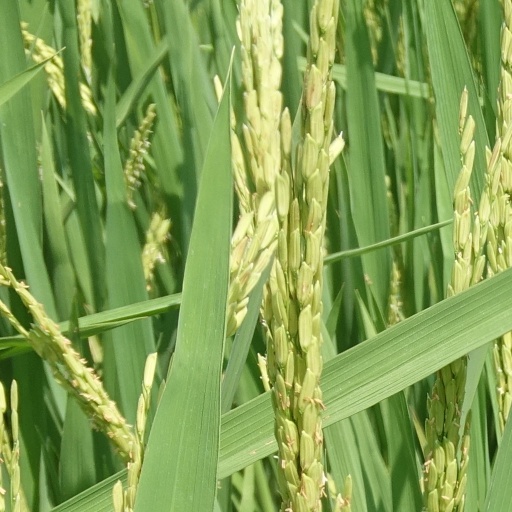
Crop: rice